Sydney Road

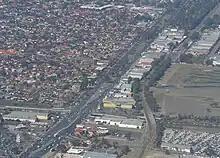
North end of the road, in Fawkner at the Western Ring Road interchange.

The Victorian gold rush in the 1850s caused businesses to flourish on Sydney Road. Many were established to supply the miners on their trek north to the gold fields. Numerous hotels were built along Sydney Road in this period including the Brunswick Hotel, the Cornish Arms Hotel, the Sarah Sands Hotel, the Cumberland Arms Hotel, the Edinburgh Castle Hotel and the Court House Hotel. It was originally called Pentridge Road, as it connected the city with Pentridge prison. It was renamed Sydney Road in 1859.